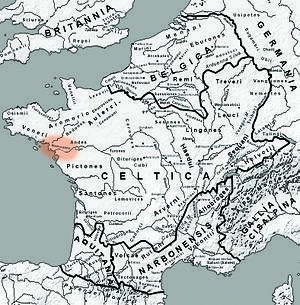
Les Namnètes sont un peuple gaulois de l'ouest de la Gaule, dont le territoire correspond approximativement à la partie nord du département de la Loire-Atlantique. Ils ont donné leur nom à la ville de Nantes, Naoned en breton. Les connaissances que l'on a de ce peuple sont limitées en raison du peu d'intérêt des Romains pour ce peuple mineur ainsi que de la faible quantité de références tant au niveau des auteurs antiques qu'en termes de découvertes archéologiques.